Sugar Creek Slavic Festival

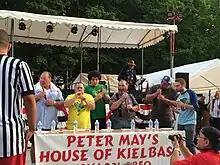
Photo of Kielbasa eating contest

Food isn't the only thing the festival offers, however. Music and dancing are, of course, mainstays as well. Tamburitzan musicians play on authentic instruments, and groups perform traditional songs and dances in kroj representative of Slavic countries. The Festival has featured such Grammy nominees as LynnMarie & The Nashville Polka Guys, Brave Combo and Alex Meixner. Each year, the festival holds North America's largest Kolo (circle) dances.